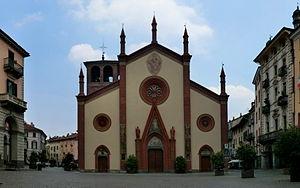
La cathédrale de Pignerol est une église catholique romaine de Pignerol, en Italie. Il s'agit de la cathédrale du diocèse de Pignerol.